Harriet Mead

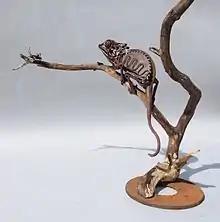
"Chameleon" by Harriet Mead

Although predominately a sculptor, Mead also produces drawings and prints, but focuses on using steel to create her sculptures. Her steel sculptures fall into two categories;- the "true-to-life" form made predominantly from sheet steel that resemble as accurately as possible the species being created, and "found objects" in which Mead uses everyday objects to produce an abstract form of the animal.